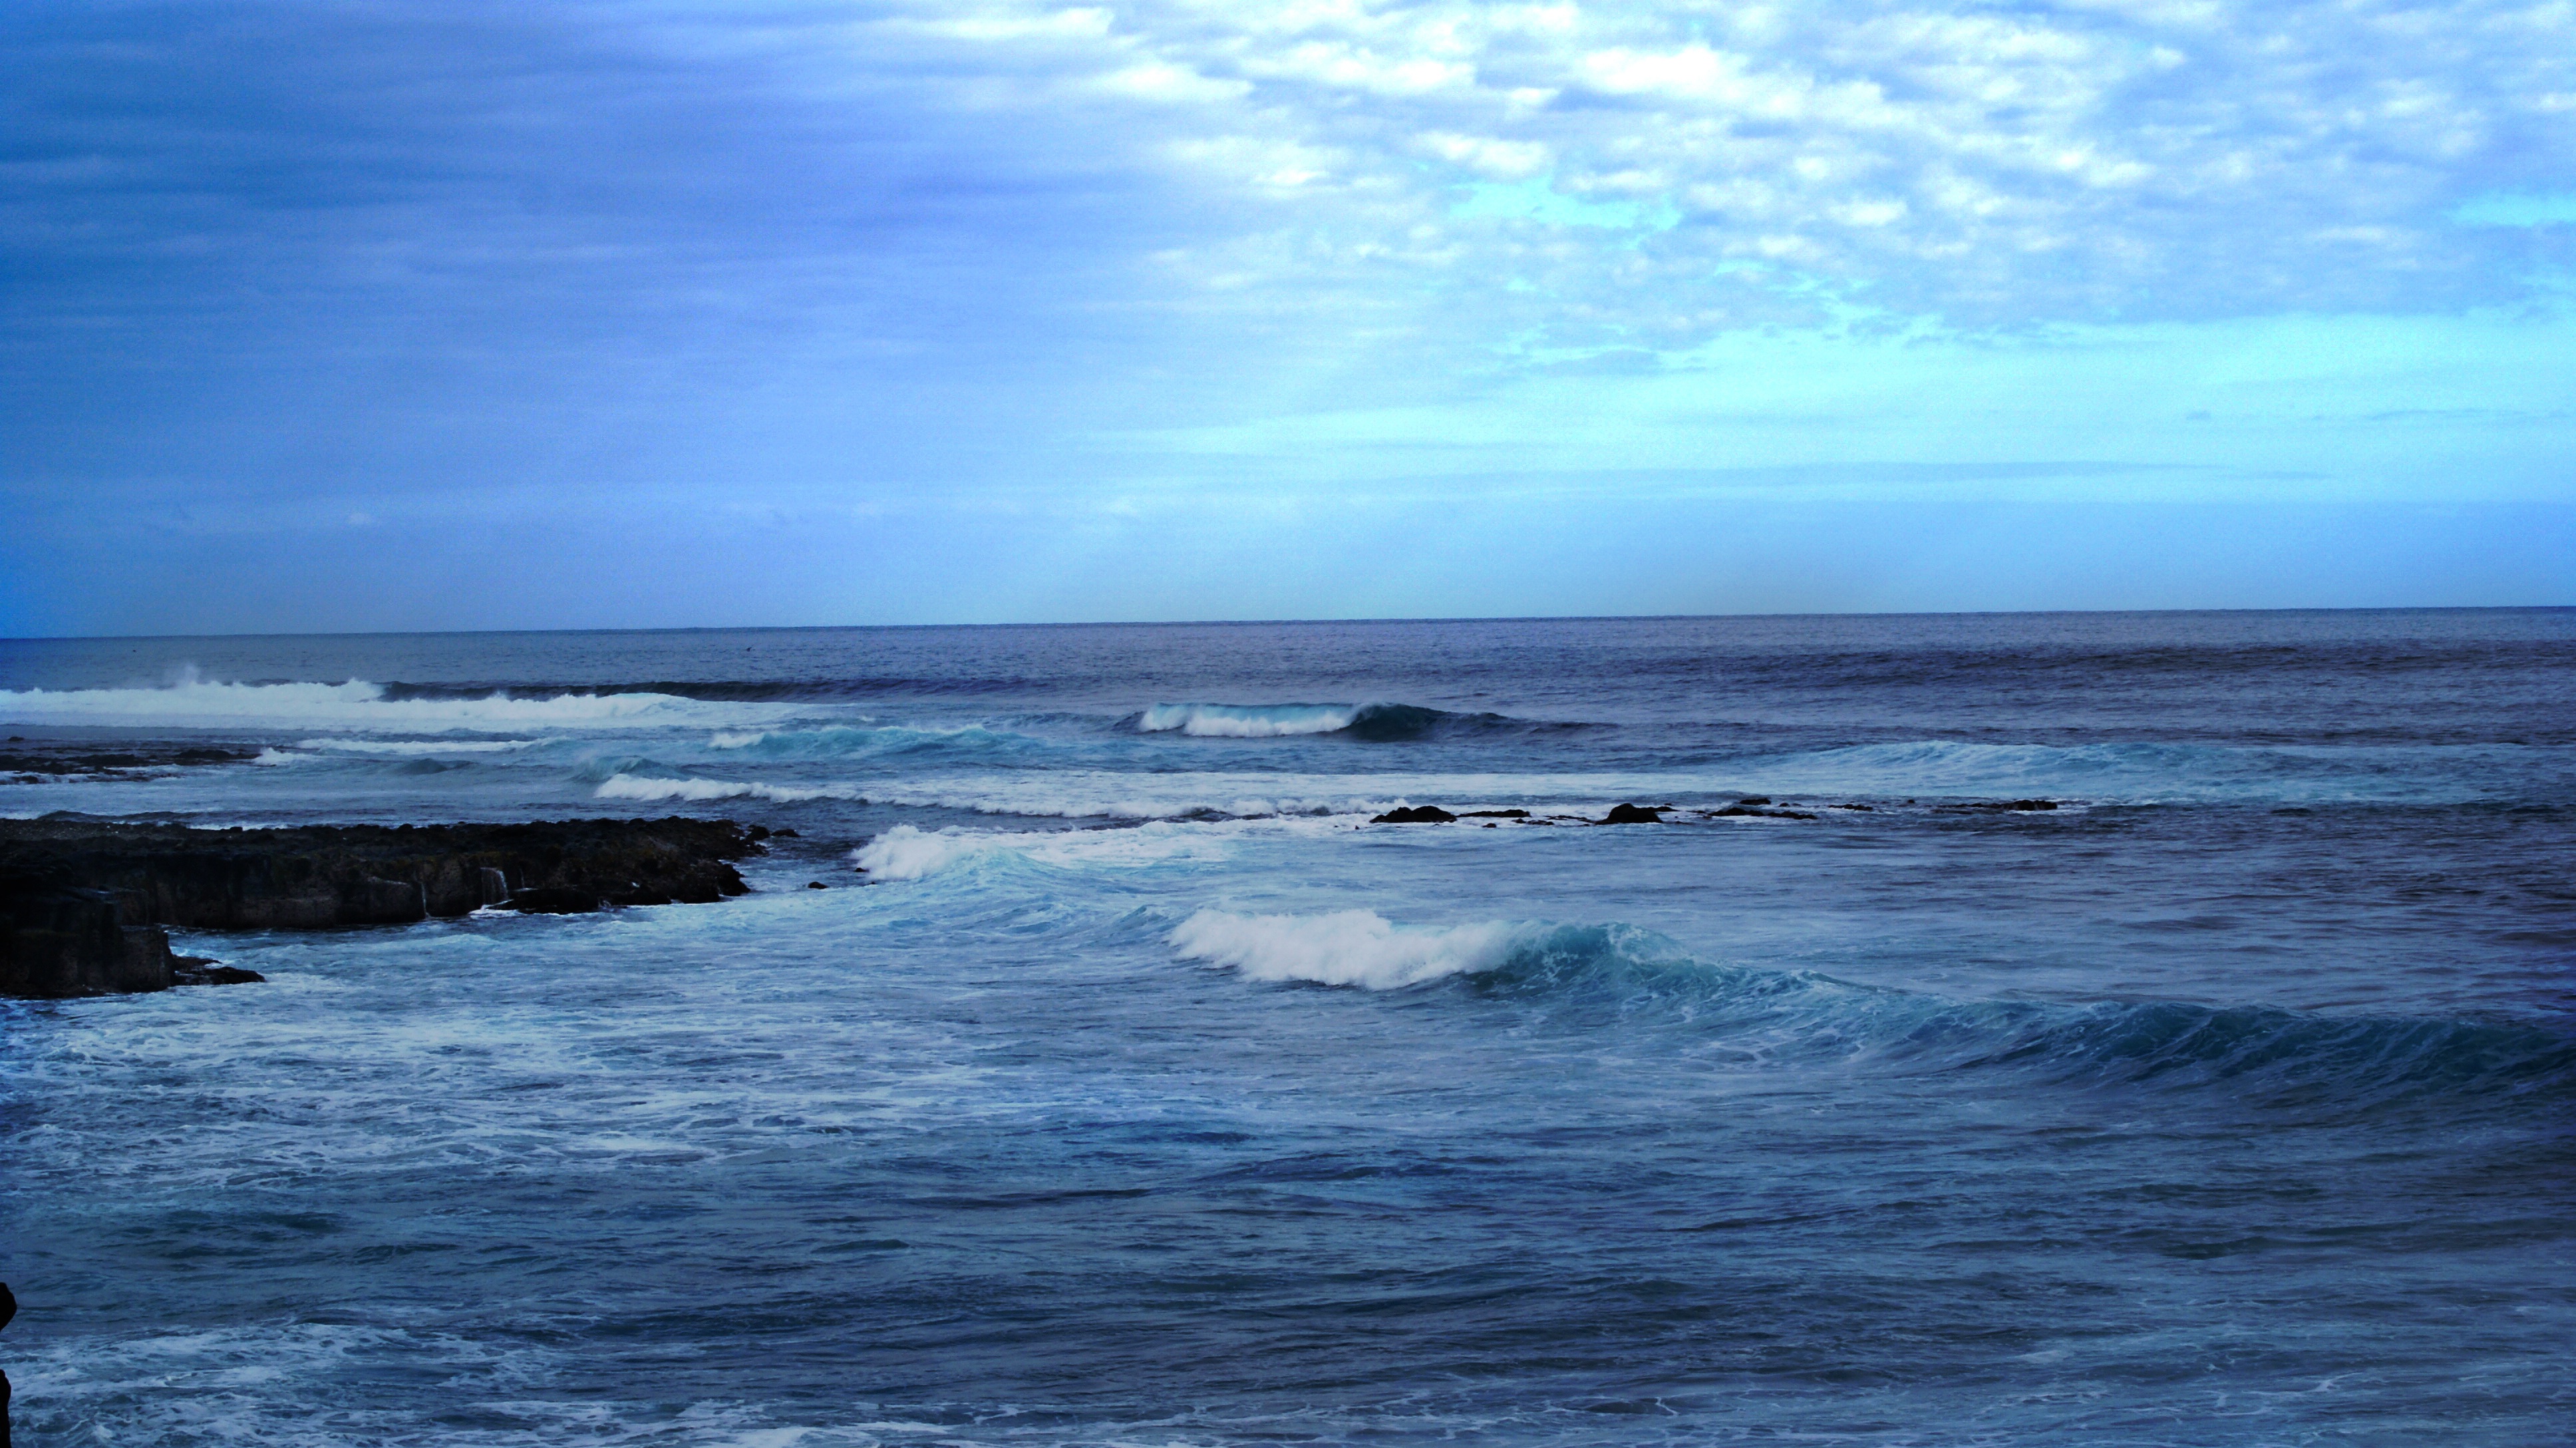
beach, sea, coast, nature, ocean, horizon, cloud, sky, sunrise, shore, wave, dawn, dusk, body of water, blue sky, good looking, cape, indian ocean, sea waves, reunion island, wind wave